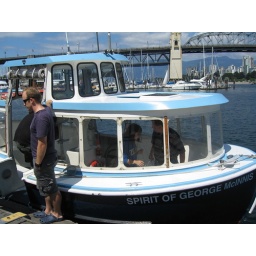
The cute little water taxi that took us from the mainland to Granville Island in Vancouver.